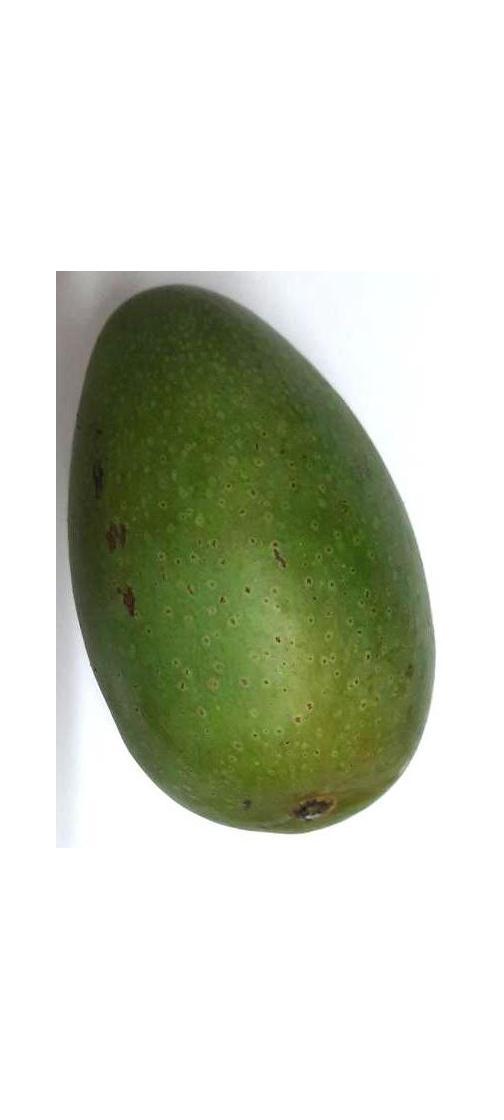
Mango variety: Ashshina Zhinuk